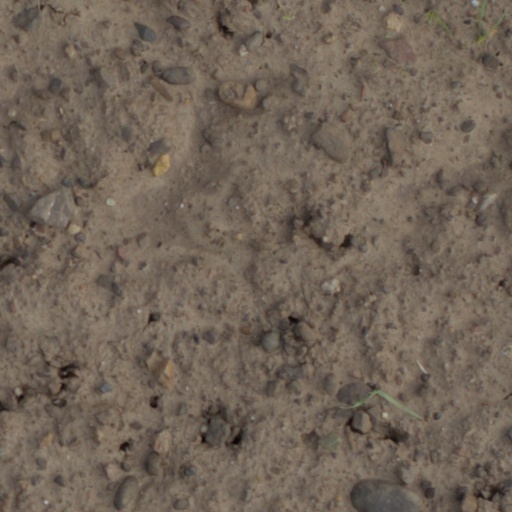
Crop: wheat